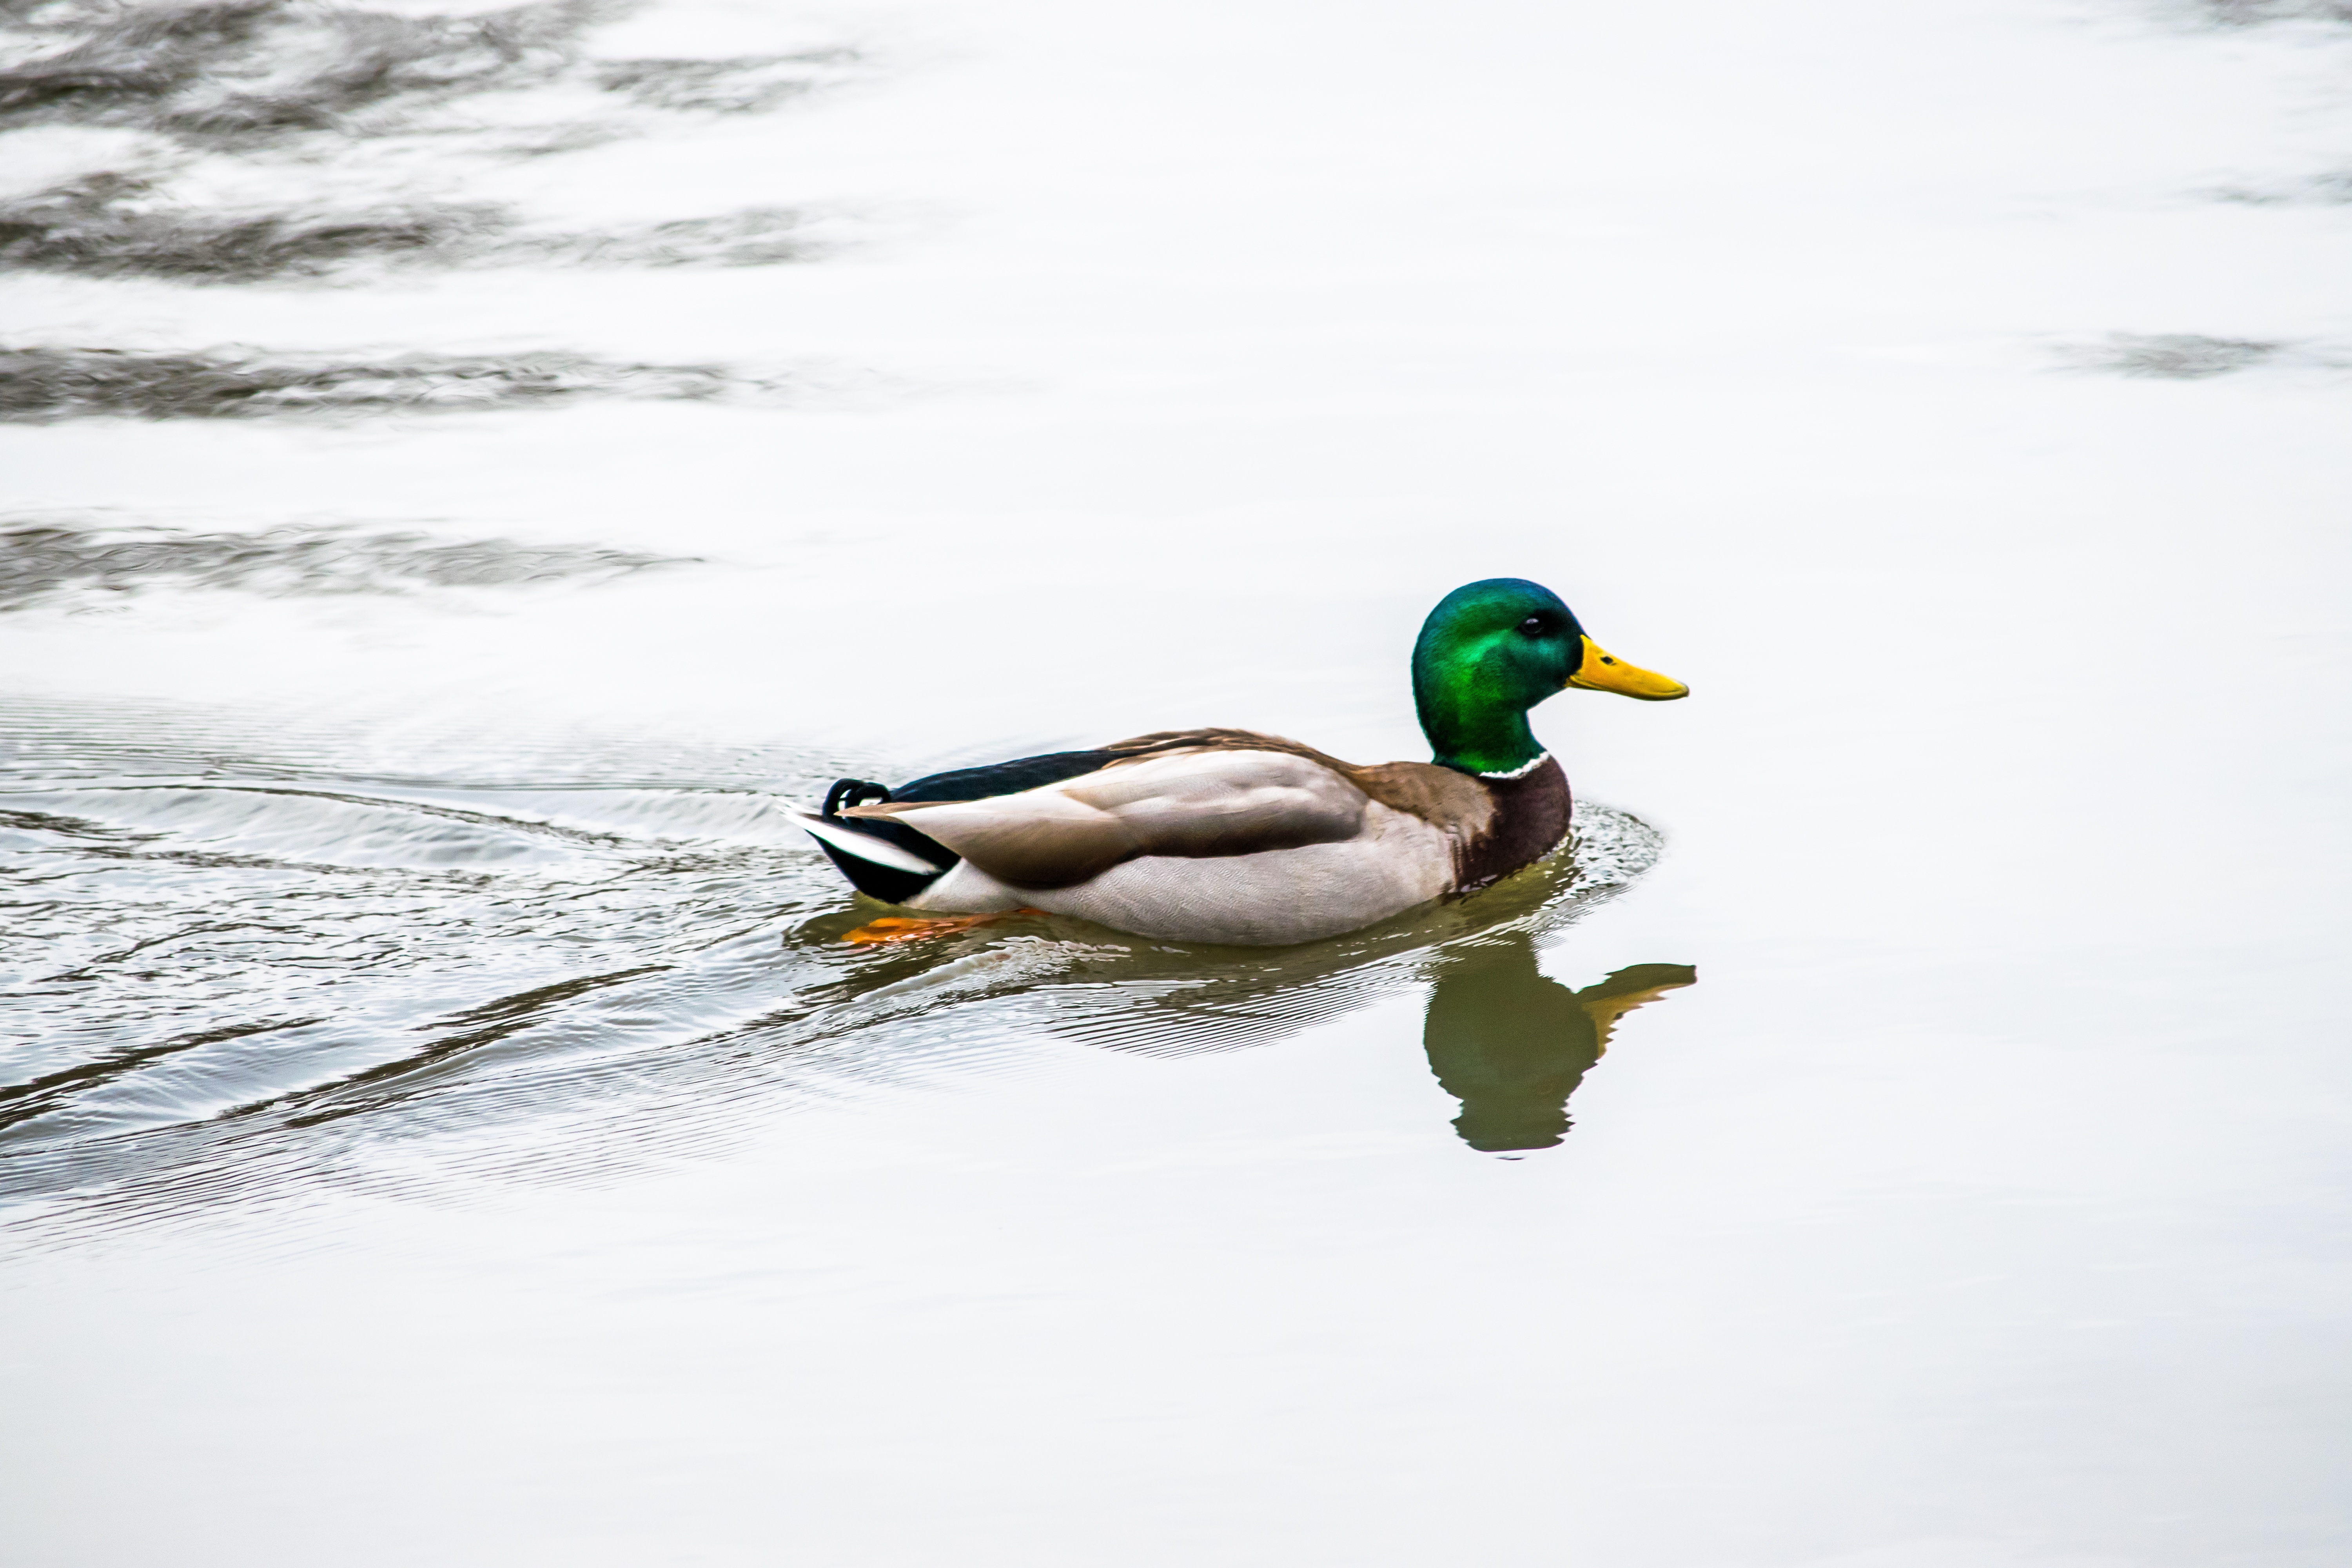
water, nature, bird, wing, lake, cute, river, pond, beak, park, blue, colorful, fauna, swimming, poultry, duck, duckling, vertebrate, centralpark, waterfowl, water bird, mallard, canard, ducks geese and swans